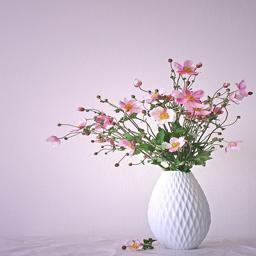
Pink flowers are in a white textured vase.
A white vase filled with white and pink flowers.
a white vase with some pink orange and yellow flowers
A properly arranged flower vase on a table.
White and yellow flowers are arranged in a vase.